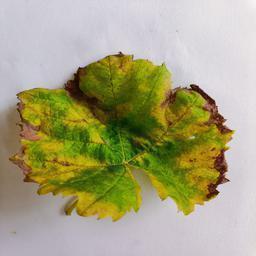
Label: Downy Mildew